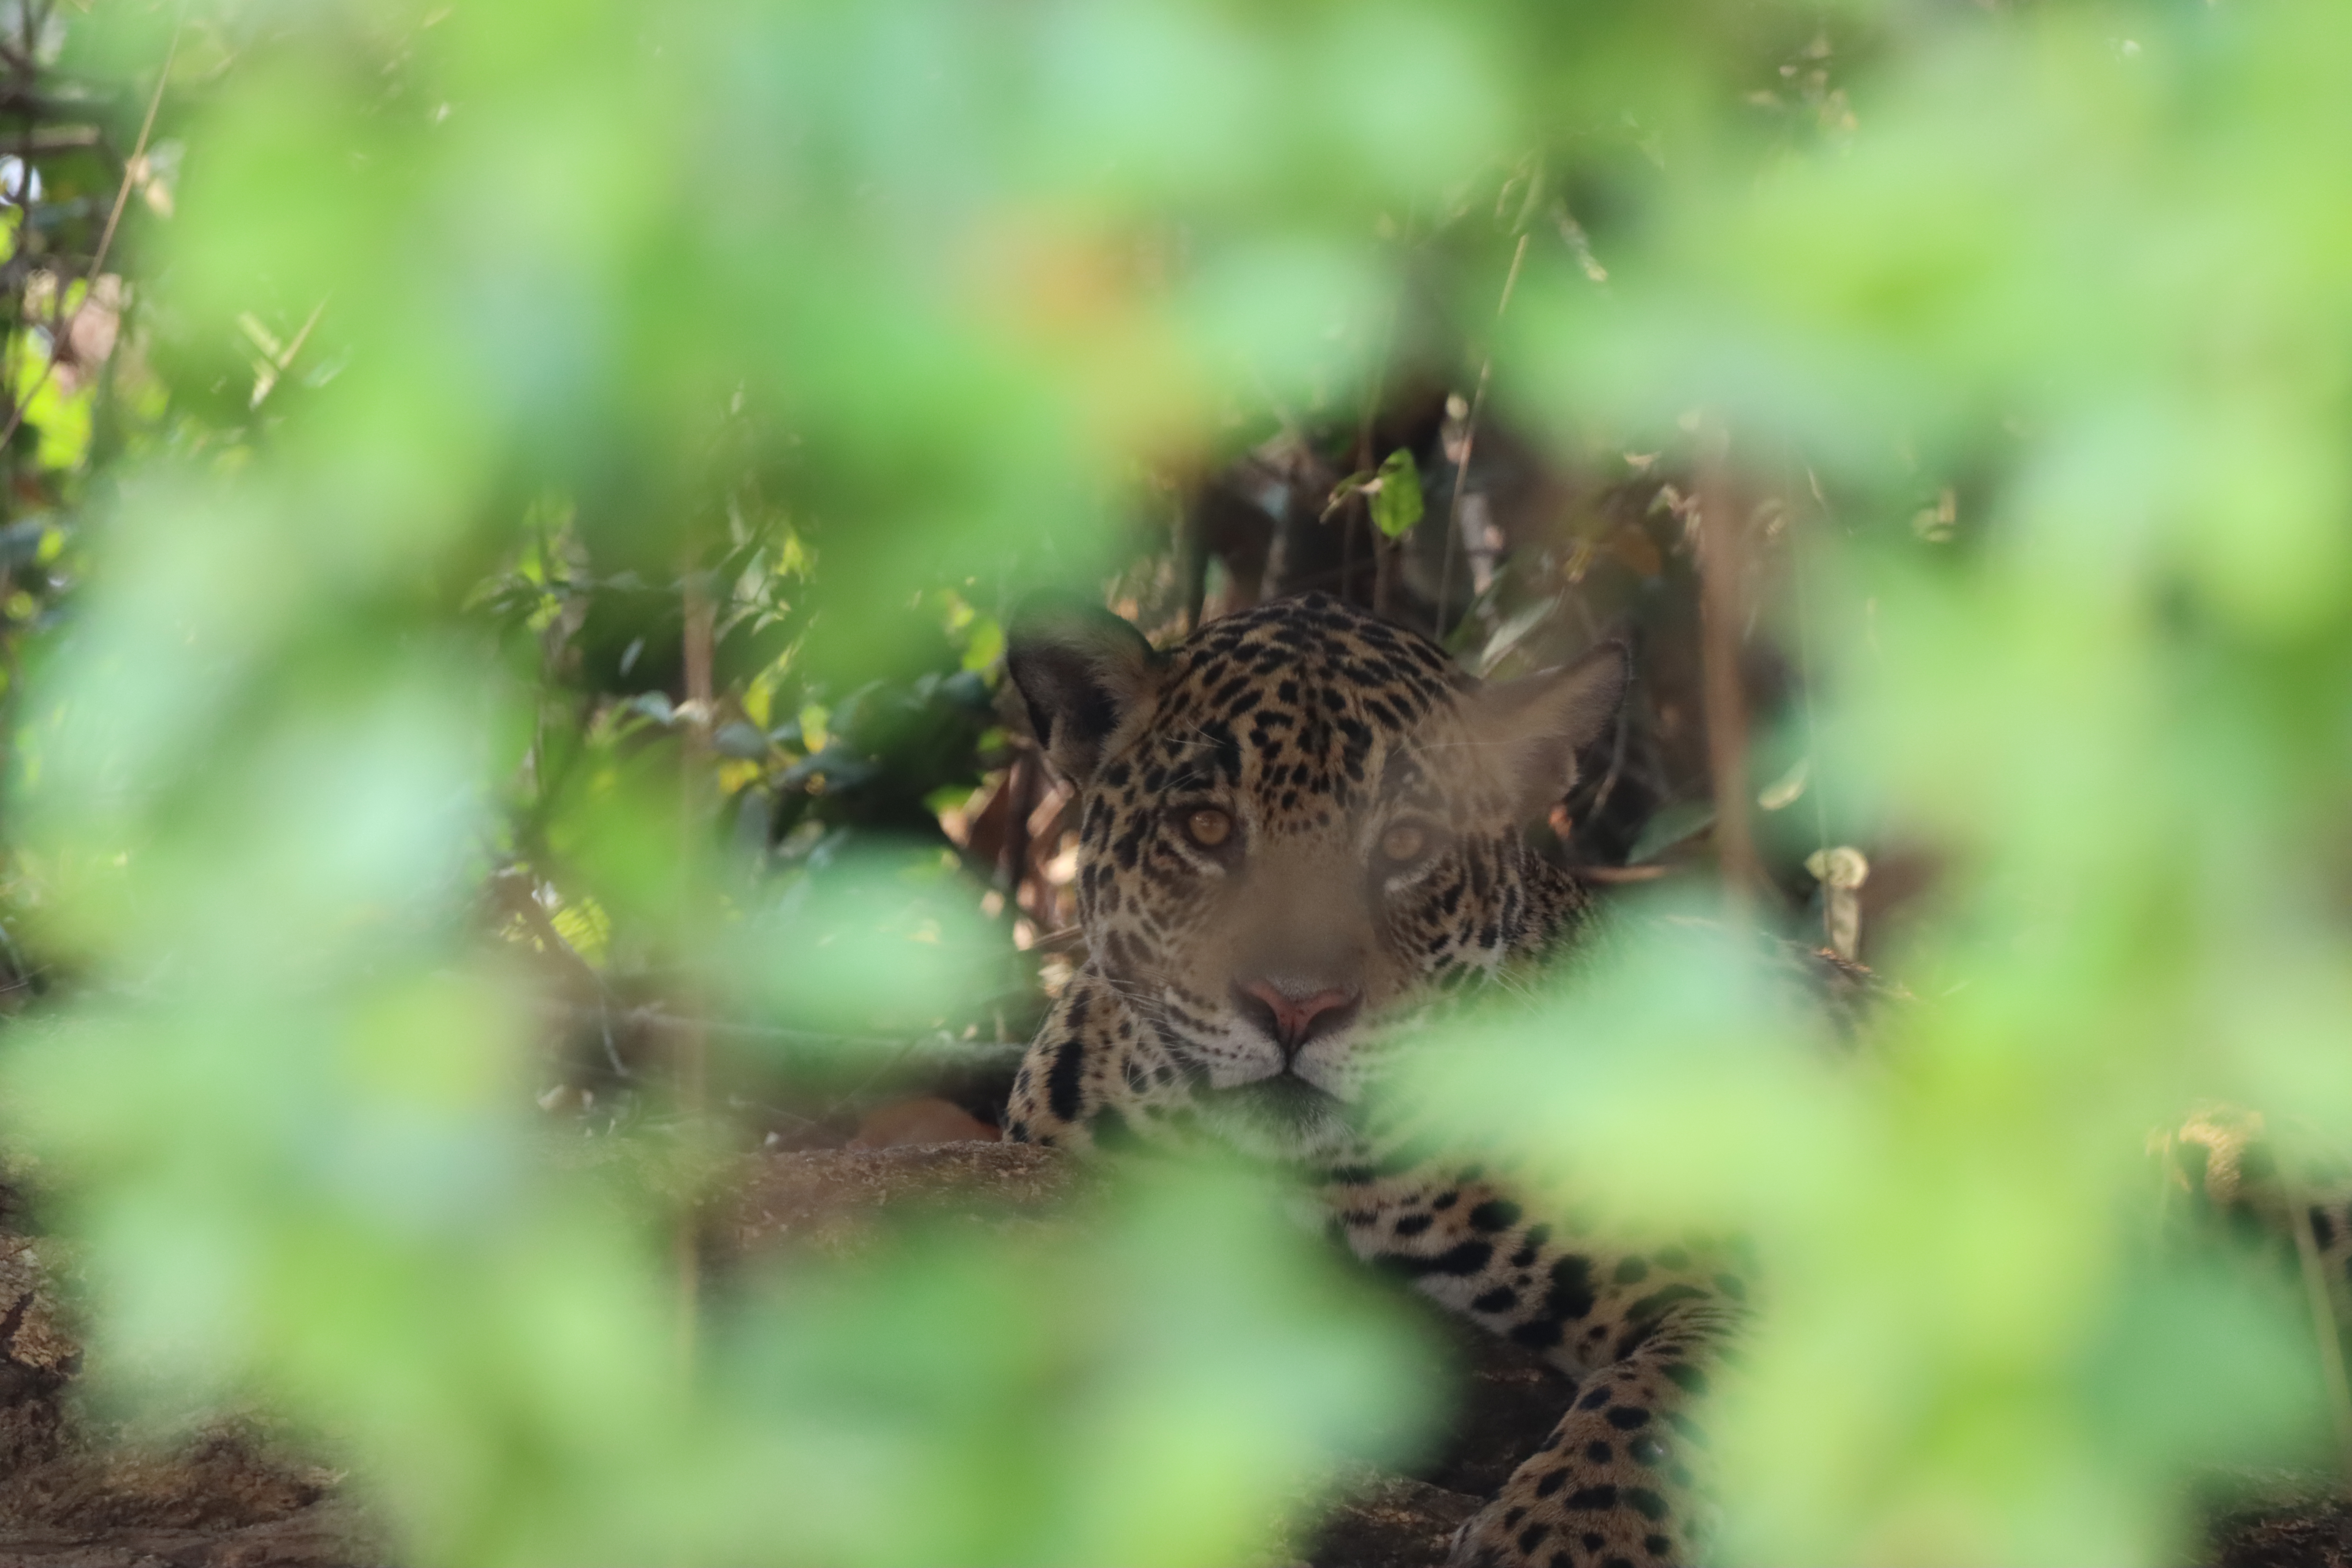
Jaguar: Benita